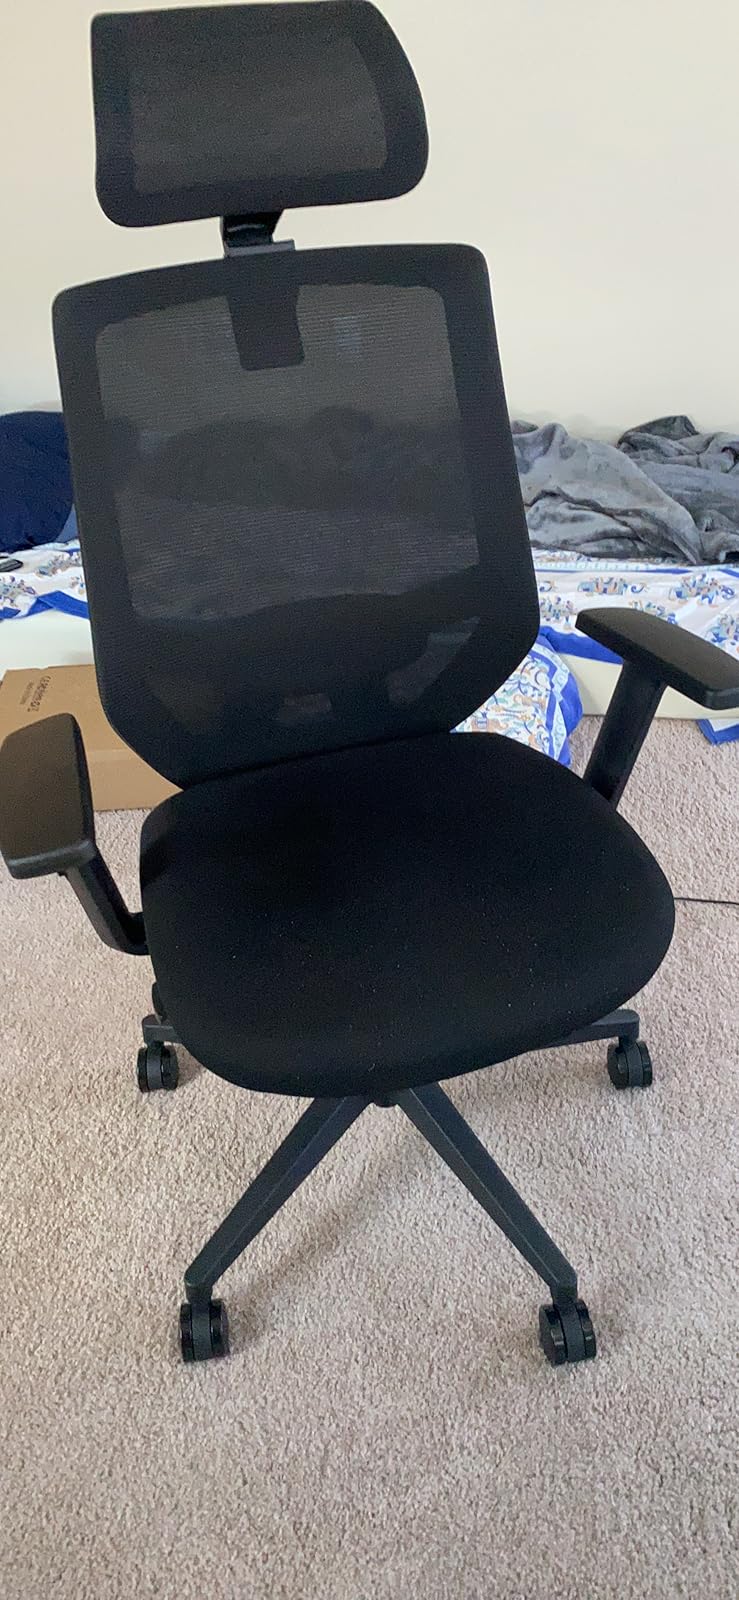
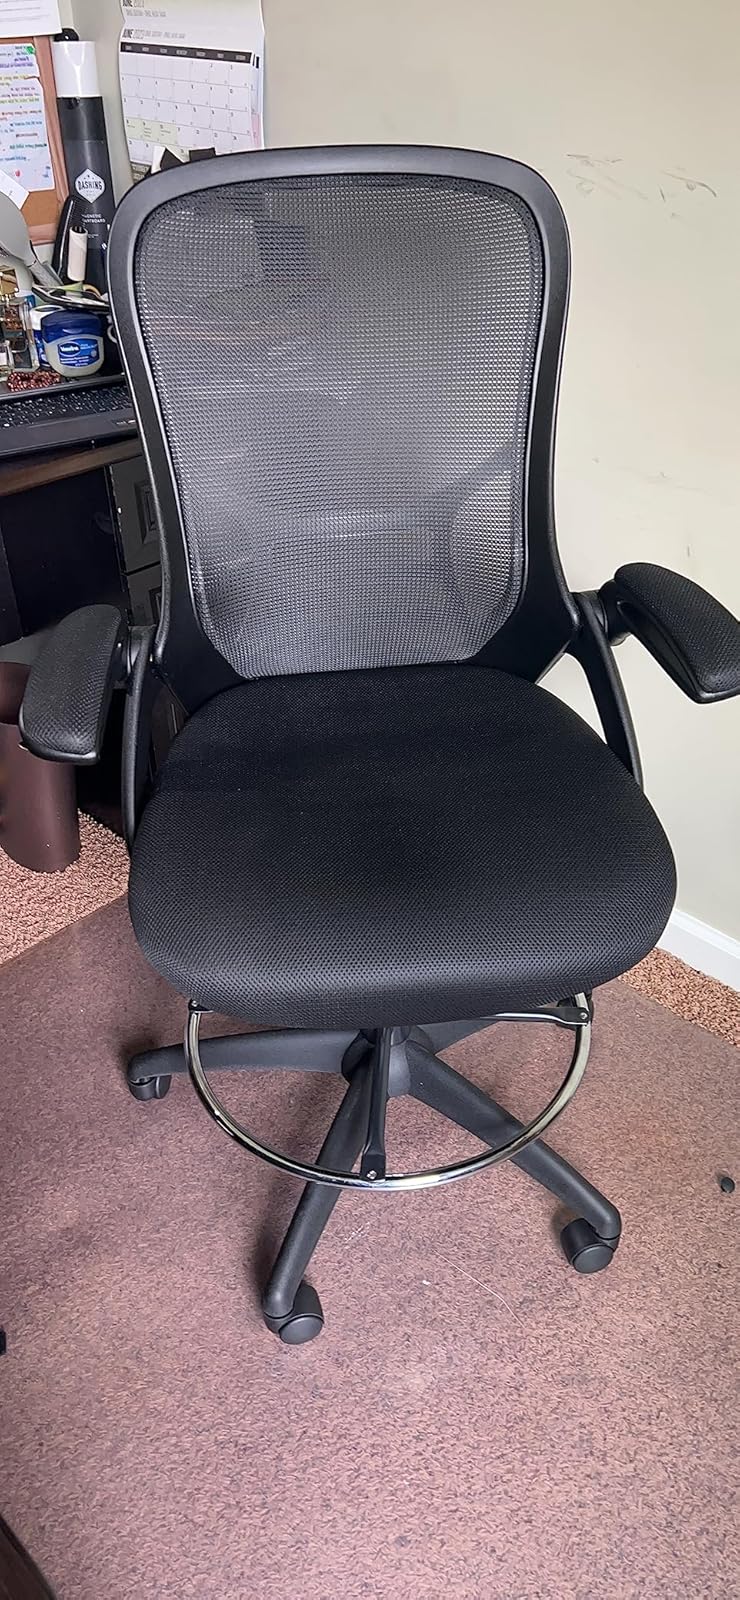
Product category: items_chair
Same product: no